Elias Cornelius Benedict

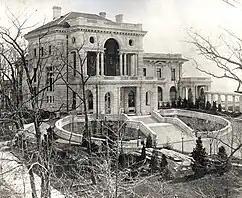
Indian Harbor, built by “Commodore” E.C. Benedict, 1895, on an-80 acre waterfront peninsula. The home and outbuildings were designed by Carrere & Hastings, who collaborated with renowned Olmstead, Olmstead & Eliot on the landscape. The home, although modified, still stands today.

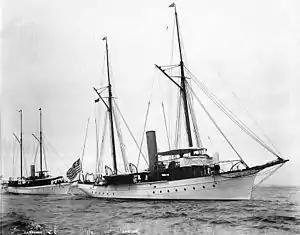
EC Benedict Yacht Oneida leading the way and yacht sapphire following.

In 1859, he married Sarah Hart, daughter of Lucius Hart of New York. Together, they had four children: